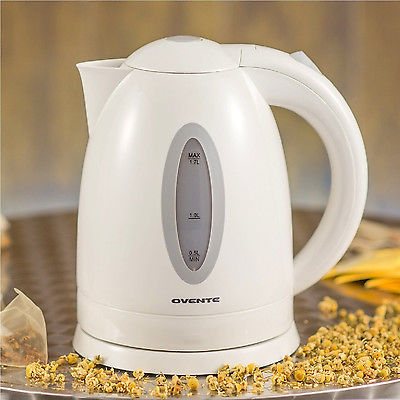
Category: kettle